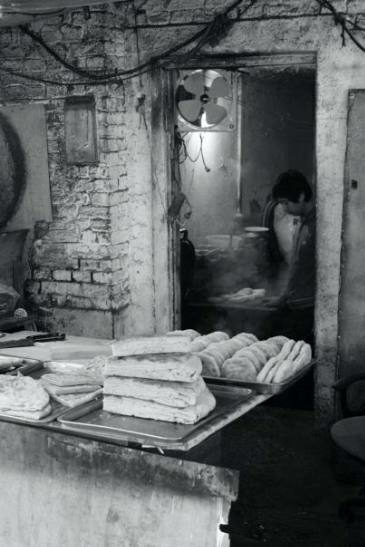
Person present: Yes